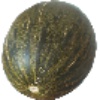
Label: melon_piel_de_sapo